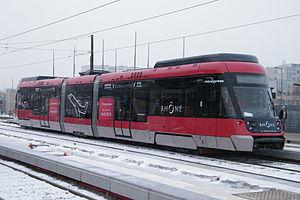
Une rame de la ligne Rhônexpress stationne toute la journée du Jeudi 11 Février 2010 à la station Vaulx La Soie.
Le tram-train est un véhicule dérivé du tramway, apte à circuler à la fois sur des voies de tramway en milieu urbain et sur le réseau ferroviaire, afin de relier sans rupture de charge des destinations situées dans le périurbain, voire au-delà.
"Rhônexpress est une ""liaison rail aéroport "", exploitée en mode tramway express, permettant de relier le centre de Lyon à son aéroport international, l'aéroport de Lyon-Saint-Exupéry.